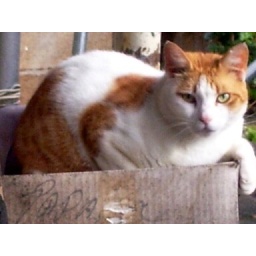
Good Friday stray cat - in a box